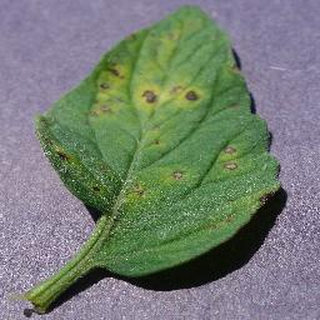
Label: tomato_septoria_leaf_spot